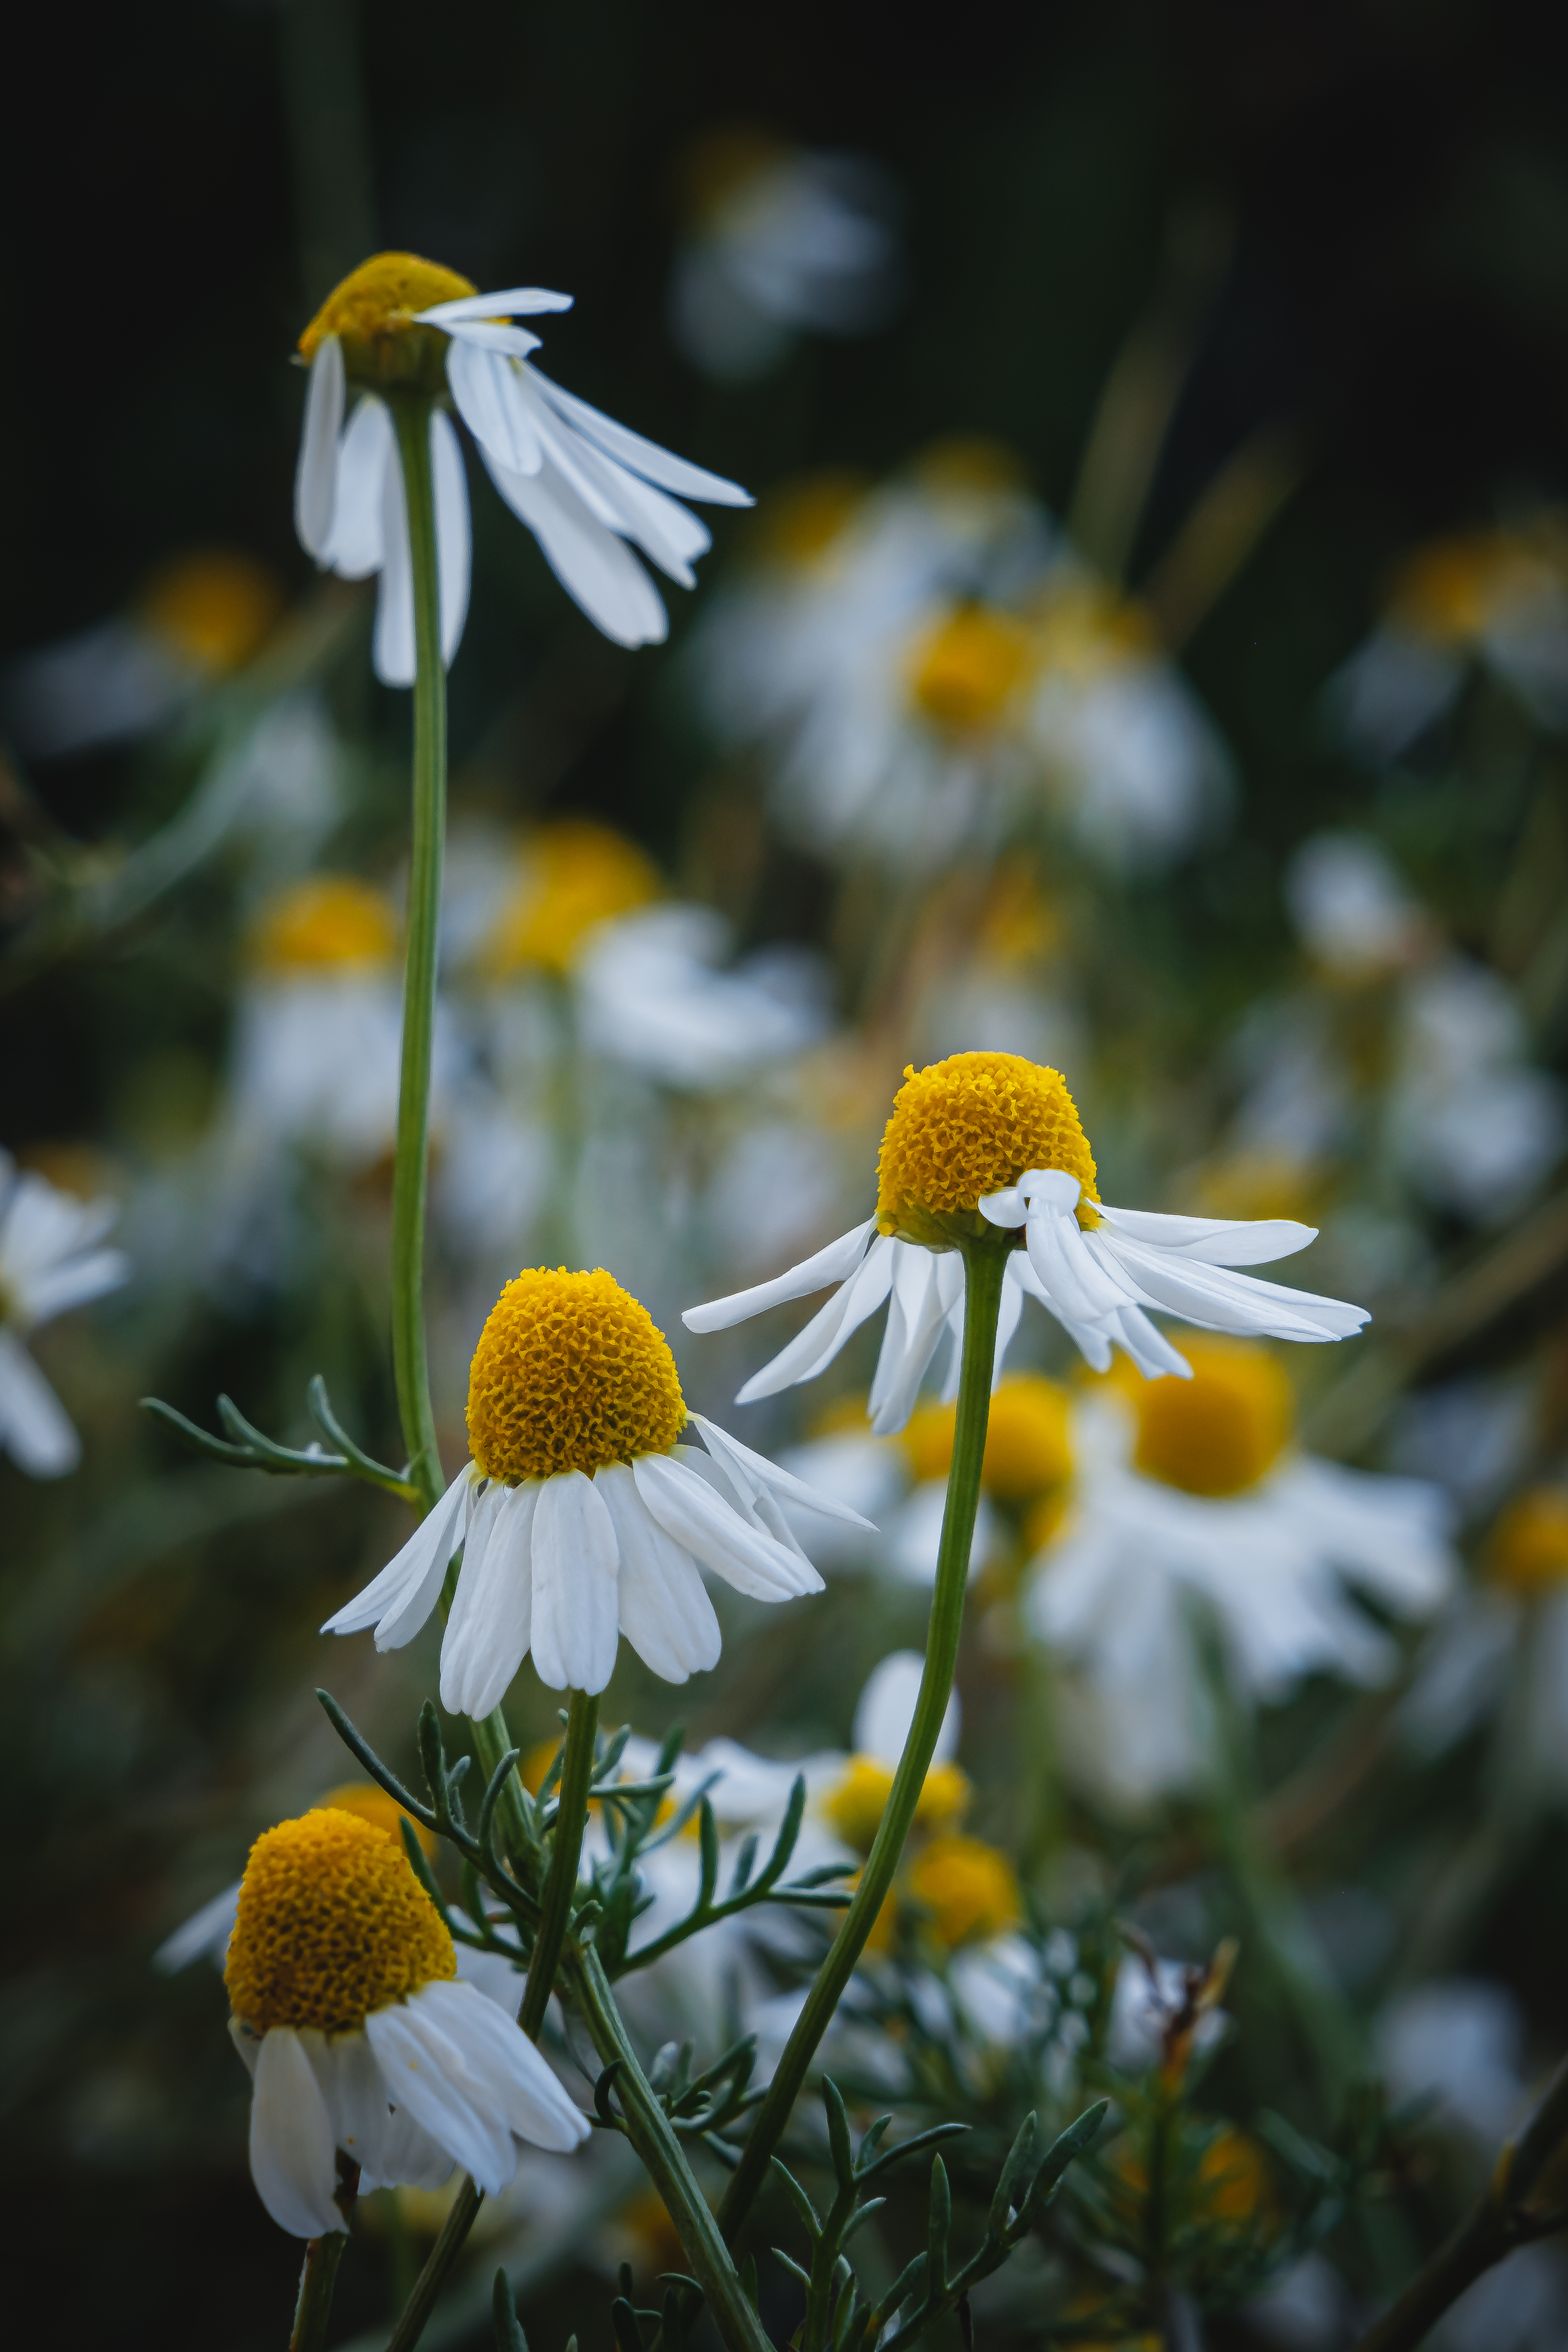
flower, plant, white, nature, botany, natural environment, petal, vegetation, grass, camomile, chamaemelum nobile, flowering plant, annual plant, field, close up, daisy family, pollen, oxeye daisy, macro photography, spring, herbaceous plant, Pedicel, grassland, daisy, plant stem, sunflower, still life photography, monochrome photography, asterales, Forb, marguerite daisy, perennial plant, wildflower, herb, landscape, mayweed, art, still life